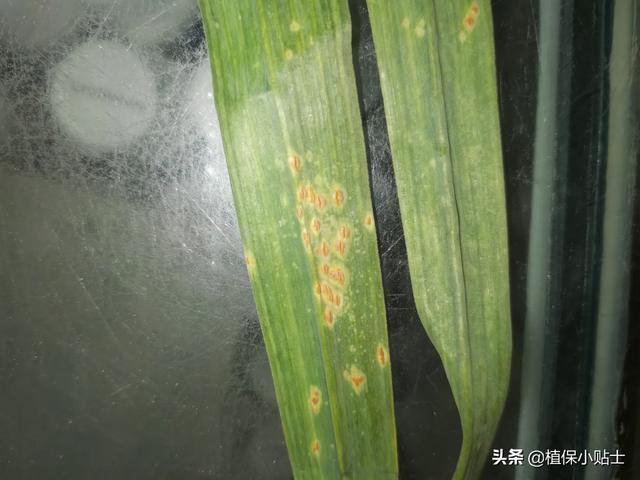
Plant: Garlic
Disease: garlic rust